Doug Kay

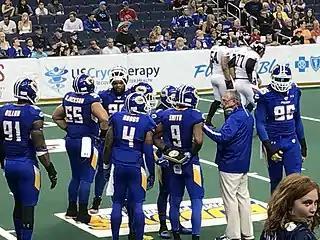
Kay directing the Storm defense during a timeout.

Kay's coaching career began in 1960 at his alma mater, Western Illinois University, as the quarterbacks and wide receivers coach. In 1961, Kay took over at Deerfield High School in Illinois, and coached there through the 1966 season; he was replaced by Paul Adams when he decided to return to college football.